Airbus A400M Atlas

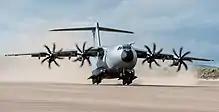
An RAF A400M Atlas takes off from a beach at Pembrey Sands, South Wales in May 2017.

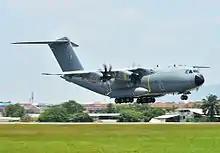
Royal Malaysian Air Force A400M

An A400M crashed on 9 May 2015, when aircraft MSN23, on its first test flight crashed shortly after take-off from San Pablo Airport in Seville, Spain, killing four Spanish Airbus crew and seriously injuring two others. Once airborne, the crew contacted air traffic controllers just before the crash about a technical failure, before colliding with an electricity pylon while attempting an emergency landing. The crash was attributed to the FADEC system being unable to read engine sensors properly due to an accidental file-wipe, resulting in three of its four engines remaining in "idle" mode during takeoff.